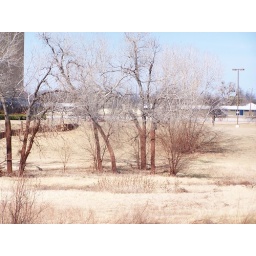
That's how high the river rose to back in July.